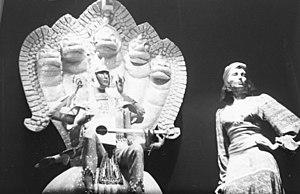
Nous voyons l'étalage d'une vitrine du magasin Ogilvy situé au 1307, rue Sainte-Catherine Ouest à Montréal. Il expose un mannequin portant un turban oriental debout à côté d'une statue de musicien tibétain jouant d'un instrument traditionnel assis sur un trône.
Ogilvy's ou La Maison OGILVY, est un ancien grand magasin du centre-ville de Montréal, au Québec devenu, en 1987 un centre commercial.